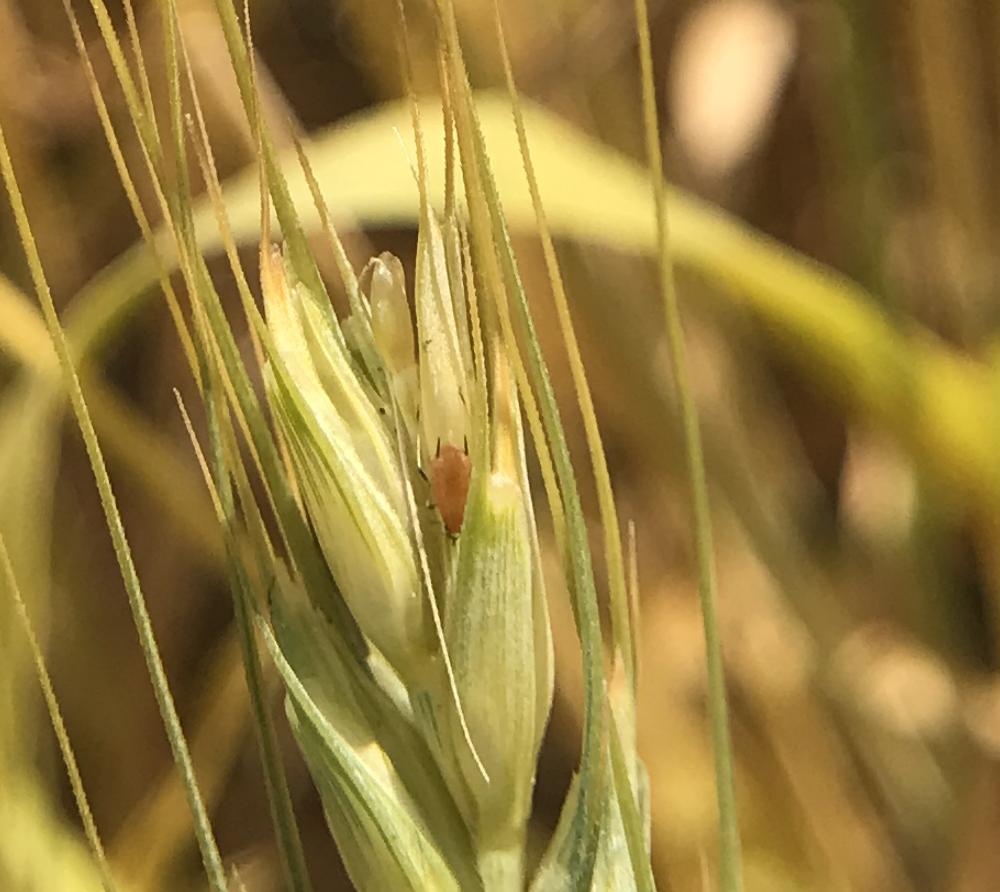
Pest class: english_grain_aphid